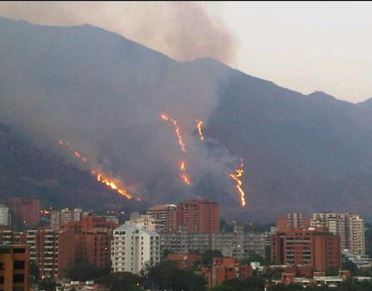
Fire: yes
Smoke: yes